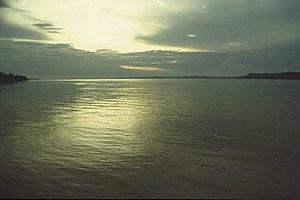
Le rio Xingu est une rivière du Brésil, affluent du cours inférieur de l'Amazone. Il mesure 2 260 km et traverse les États du Mato Grosso et du Pará. Son bassin versant couvre quelque 531 250 kilomètres carrés, soit presque l'équivalent de la surface de la France.